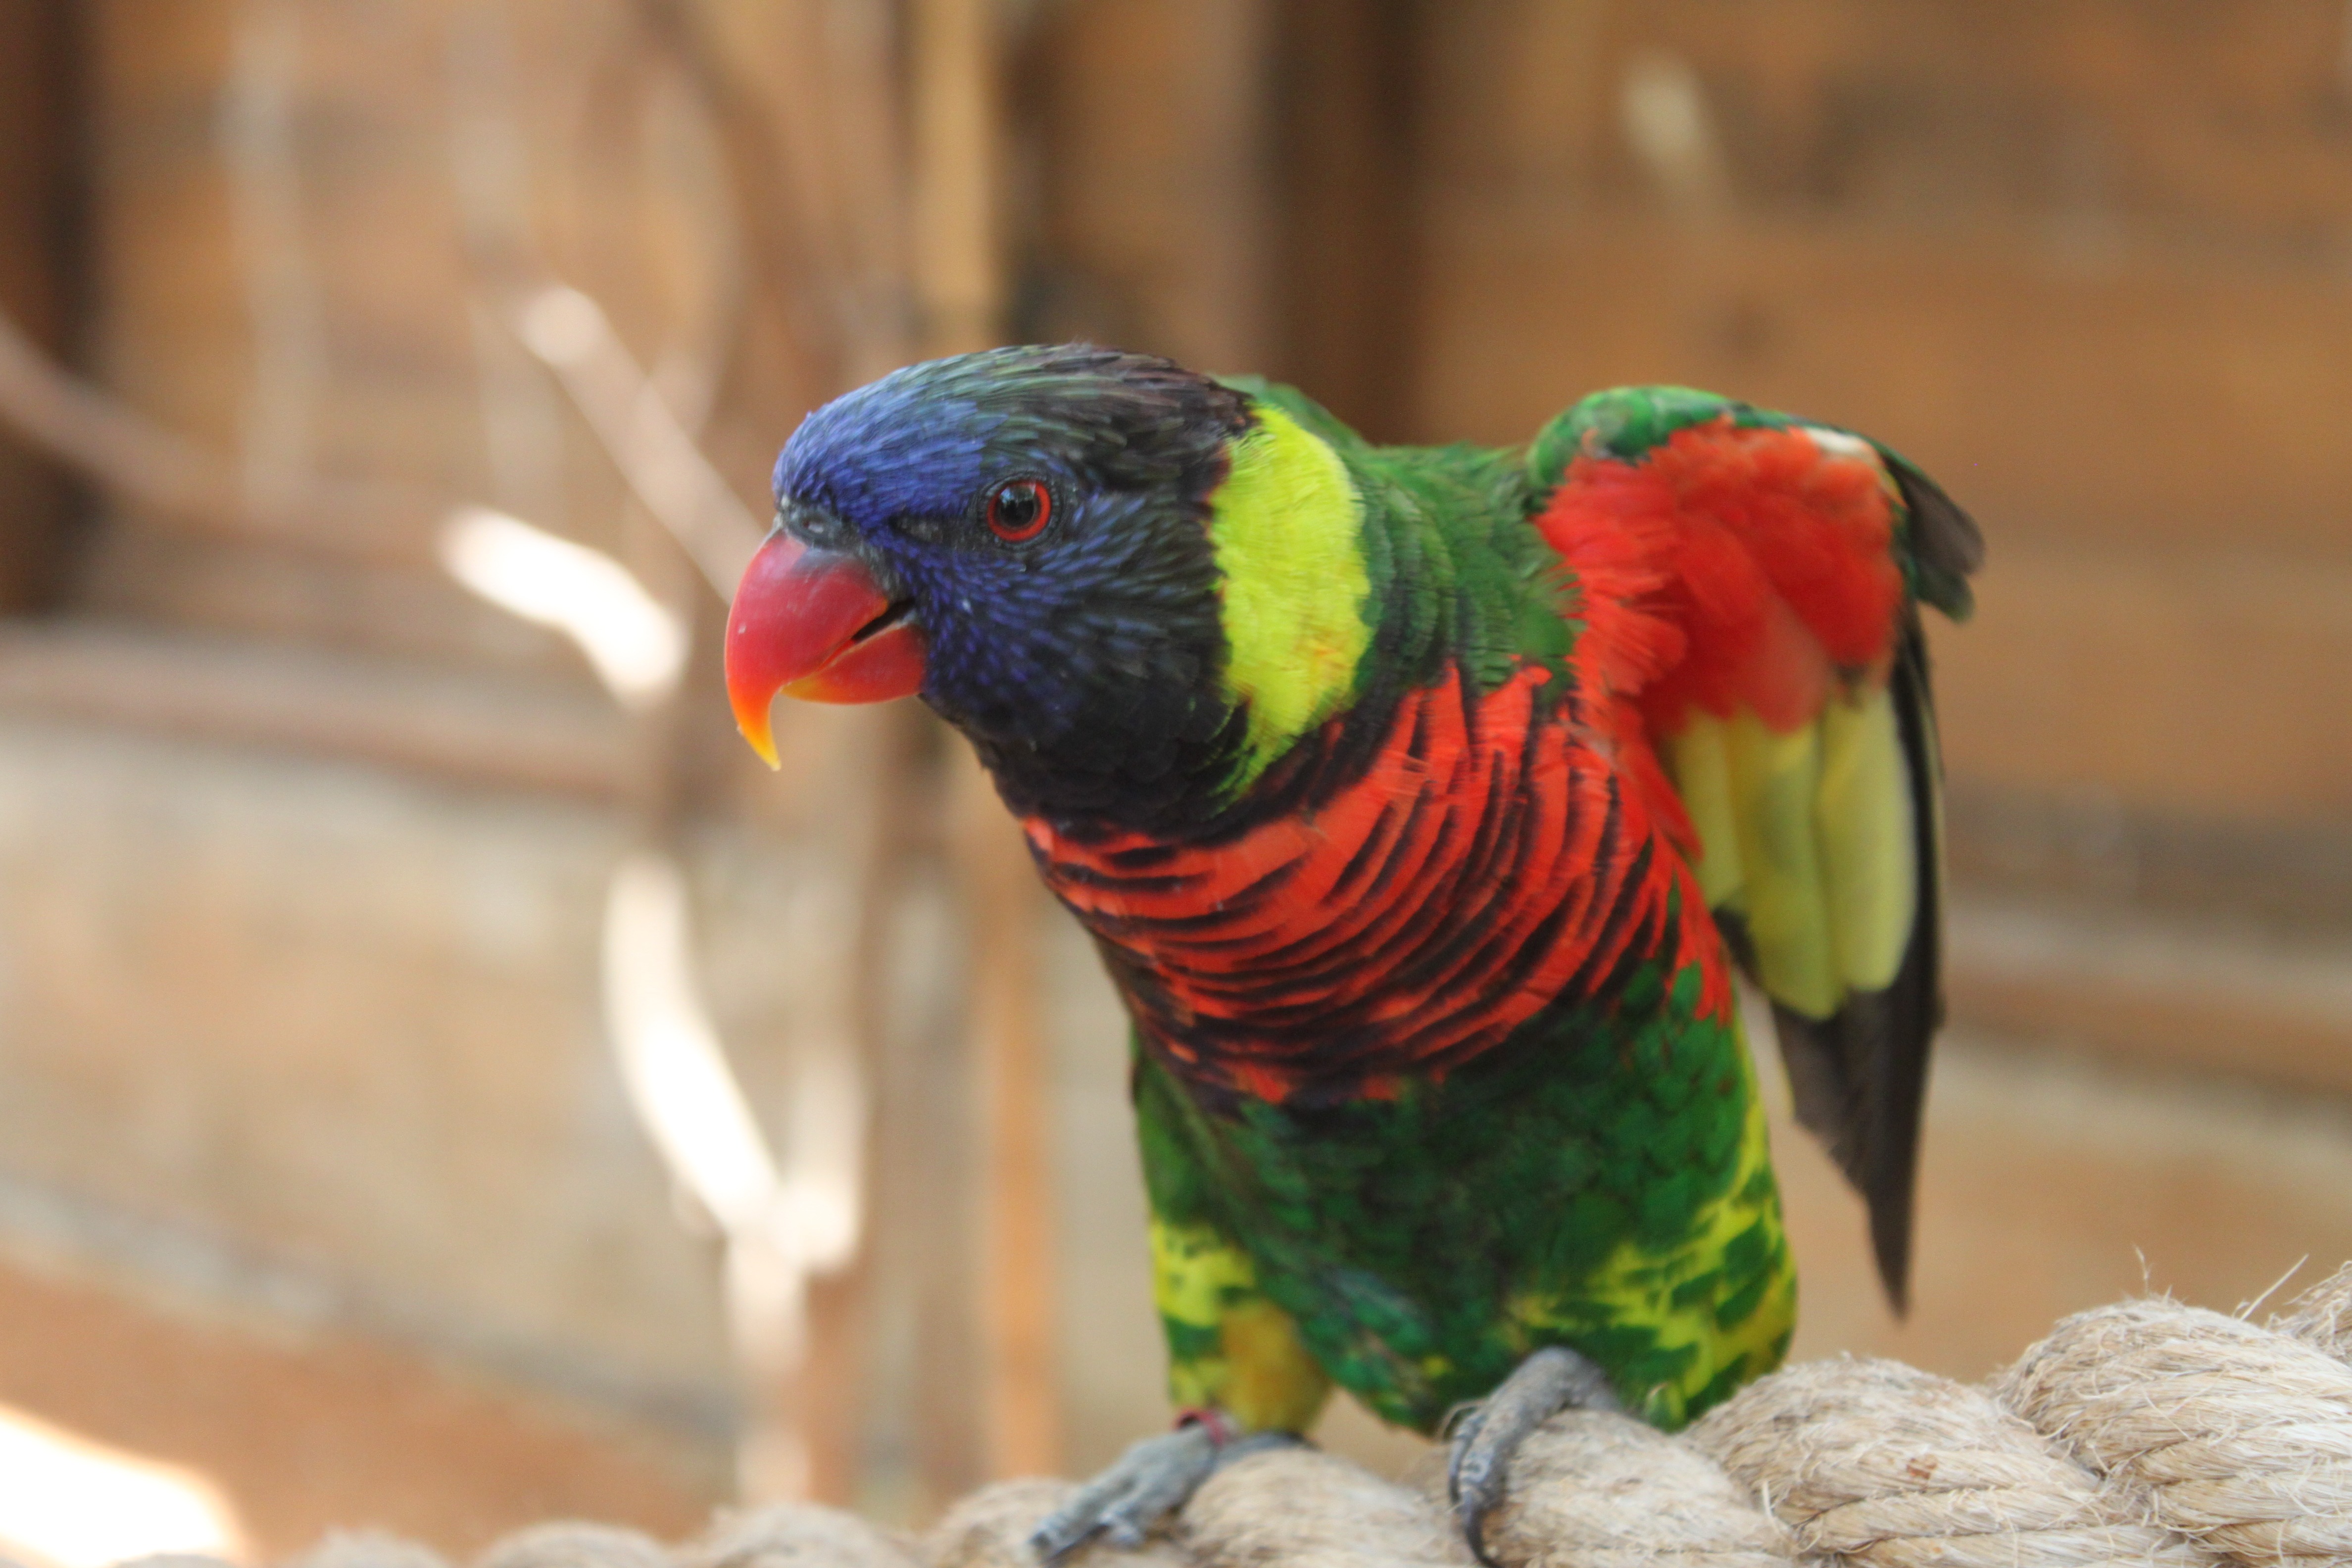
bird, wing, animal, flying, wildlife, red, beak, tropical, blue, colorful, yellow, feather, fauna, lorikeet, macaw, flapping, birds, wings, head, vertebrate, parrot, arara, african parrot, parrot cariamarillo